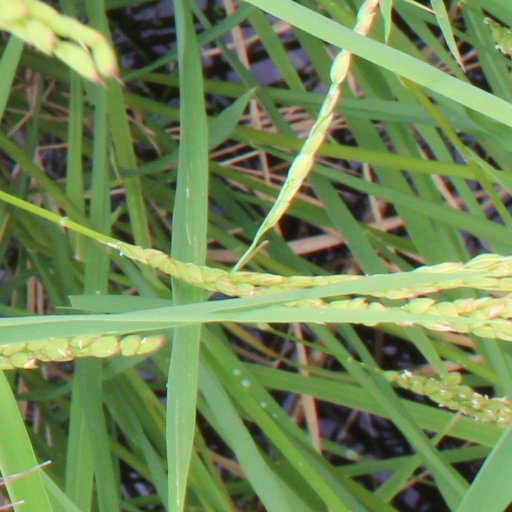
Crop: rice